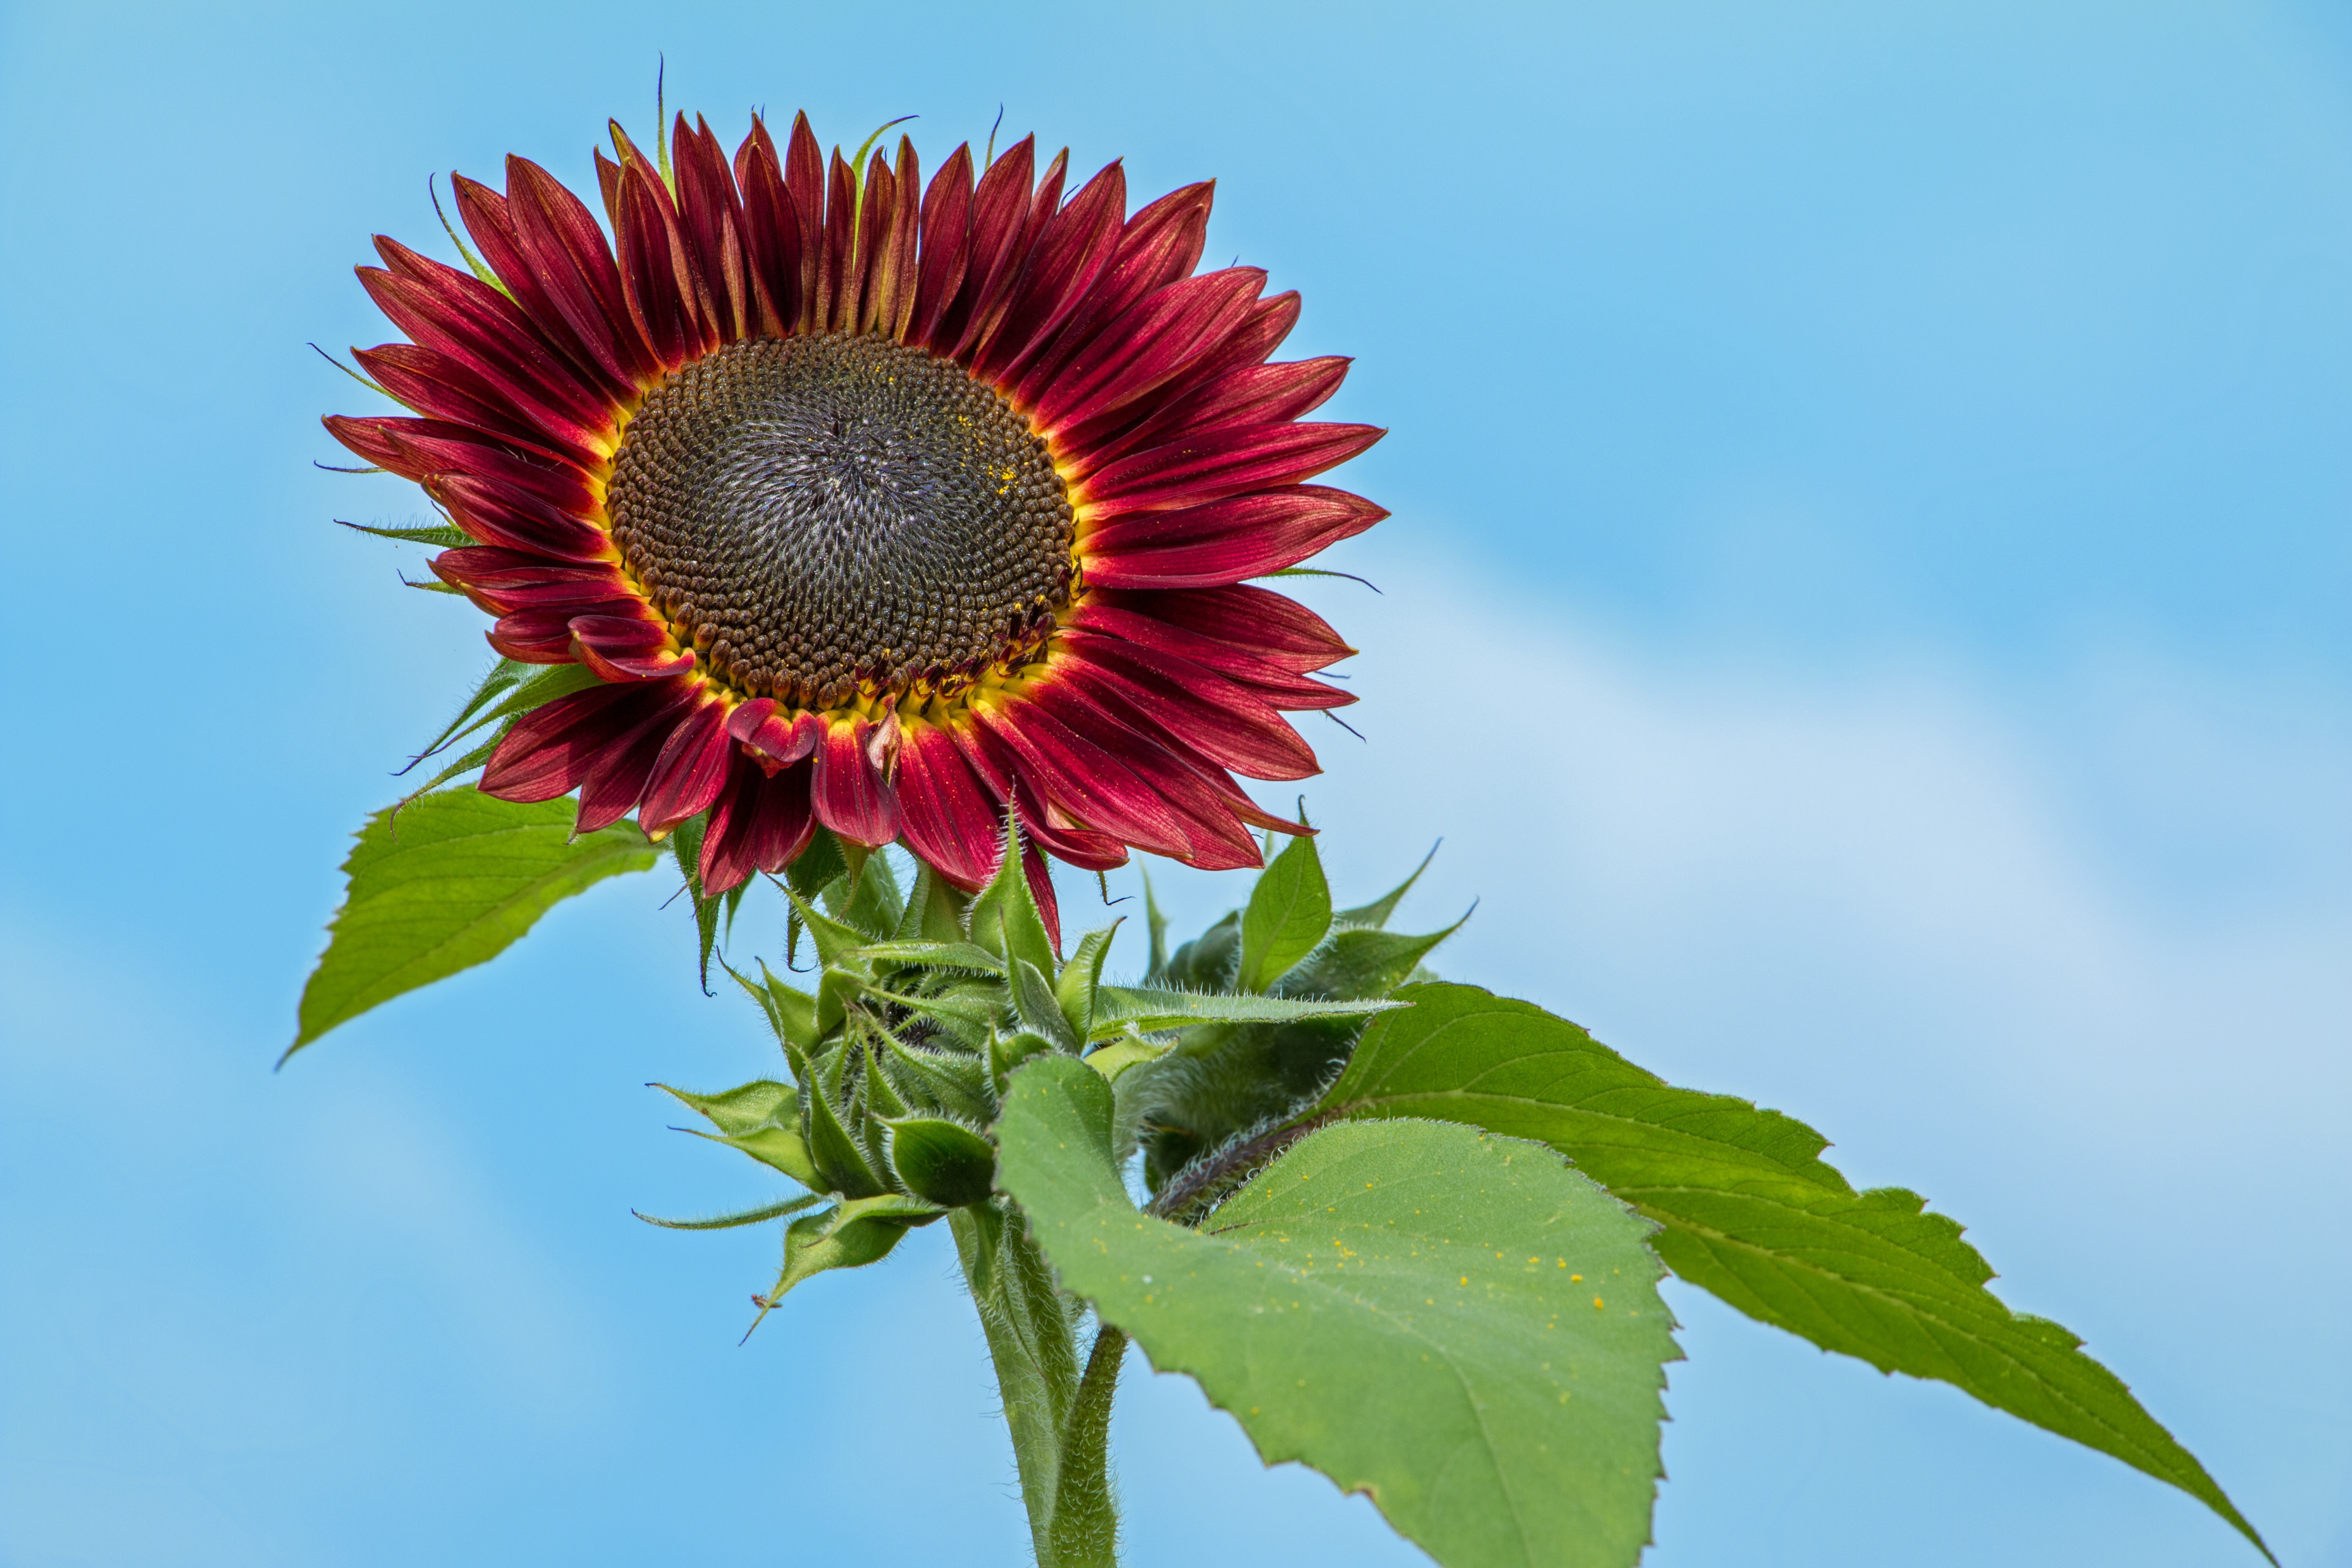
nature, blossom, plant, field, flower, petal, bloom, summer, red, botany, close, flora, sunflower, red flower, sun flower, macro photography, red flowers, public record, flowering plant, daisy family, asterales, plant stem, land plant